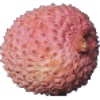
Label: Lychee 1